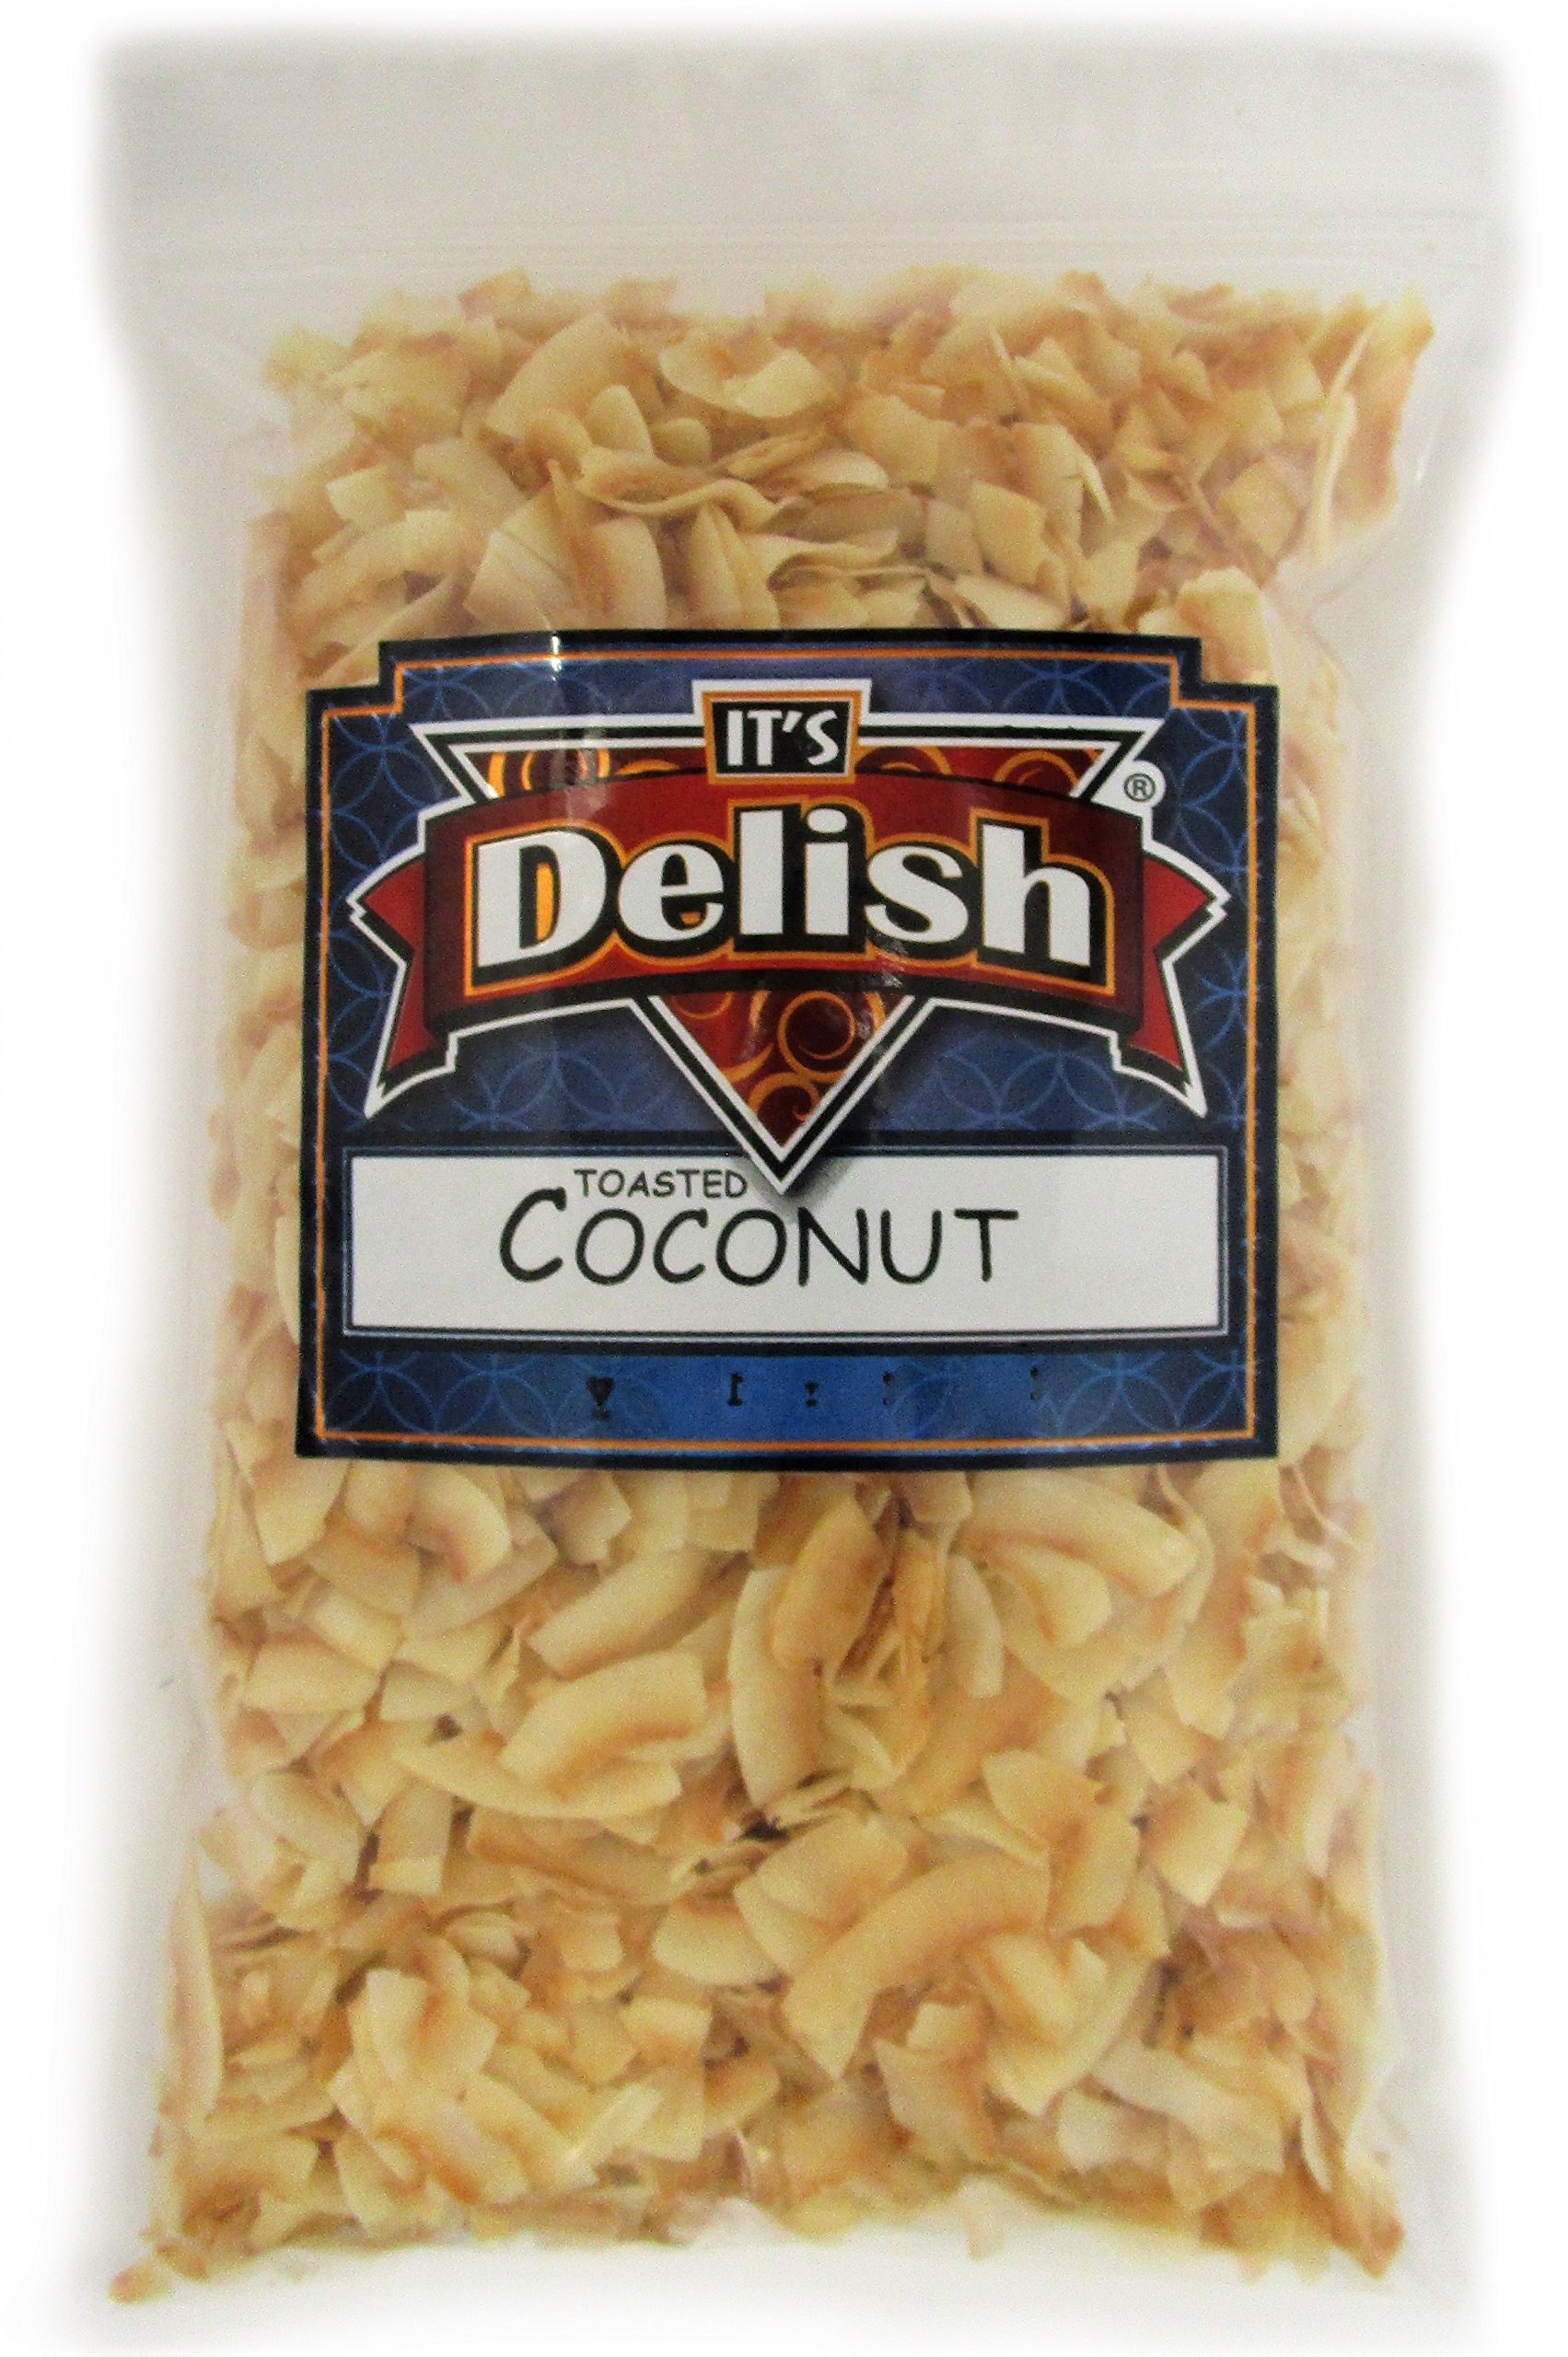
Item Name: Gourmet Toasted Sweetened Coconut Chips by Its Delish, 1 LB Bulk Bag – Healthy Creative Snacks Favorite Food Crunch – Great For Snacking, Baking and Decorating - Vegan, Natural, Kosher
Bullet Point 1: 🍟 COCONUT CHIPS 🍟 – We harvest mature coconuts, slice up the coconut meat, and toast it to perfection using a recipe that's true to our roots. It is a perfect combination for baking cakes and cookies because the toasted coconut chips add crunch to food.
Bullet Point 2: 🍎 GOURMET FLAVOR 🍎 – Its Delish 1 LBS Bulk Bag Toasted Coconut Chips are baked in small batches and given just the right amount of caramelized sweetness to bring out the natural flavor of these delicious snacks. These tasty toasted coconut flakes on granola, yogurt, fruit, cakes, desserts, ice cream or as an indulgent treat all by themselves. Great for adding to your favorite recipes!E SIZE One, Two, Three, Five & Ten Pounds (160 Oz) Bulk bag Its Delish brand
Bullet Point 3: 😋 DELICIOUS & HEALTHY 😋 – Coconut Chips are the perfect go-to for an energizing snack. Try a snack 1 LBS Bulk Bag for on the go, healthy and convenient snacks. So its Delish chips are good, even your kids will love them. Its Delish protein shake chips are salad or add it to your kid's lunch box!
Bullet Point 4: 💪 HEALTH COMMITMENT 💪 – We use simple, healthy ingredients that are paleo friendly, non GMO, gluten free, 100% plant based, vegan, dairy and soy free. Our healthy chips are preservative-free making a guilt-free vegan food! Enjoy straight from the bag, or up your topping game and add a satisfying crunch to your smoothie.
Bullet Point 5: ✔ USDA CERTIFIED QUALITY ✔ – Kosher OU - No preservatives, no sulfur. Best nutrition and quality for you. Comes in a 1 LBS Bulk Bag and stays fresh. Our company was born out of a commitment to create delicious & healthy vegetarian foods with convenient preparation for those with busy, health-aware lifestyles. 100% Pure Fresh Large cut Coconut, low sugar, No preservatives and no sulfites.
Product Description: <p><strong>Gourmet Toasted Sweetened Coconut Chips by Its Delish – 1 LB Bulk Bag</strong></p><p>We bring healthy snacks and super nutritious nuts and dried fruits from nature into your bags and onto your table from nature with love. So, a healthy alternative to traditional chips, our gourmet toasted sweetened coconut chips 1 lb bulk bag come from the white flesh of fresh, mature coconuts. The chips are sliced and toasted to perfection to create the perfectly crunchy texture for a satisfying snack with no added sugar. They contain all of the health benefits of a whole coconut with the ease and versatility of a chip. Enjoy them sprinkled on salads, granola bowls, or eaten by the handful. We bet you can't eat just one! Let's do. Its Delish toasted coconut flakes are our gluten-free and vegan friendly flakes that are USDA certified. They make for a perfect topping to your baked treats and as a great addition for your trail mixes.</p><p><strong>About It's Delish!</strong><br><br>It's Delish was established in 1992 and is located in North Hollywood, California. It's Delish is a food manufacturer and distributor who produces over 500 gourmet food products including licorice, sour belts, taffies, caramels, Jordan almonds, chocolates, nuts, fruits, trail mixes, spices, and the spice blends. It's Delish also produces organics and all natural products. We give you the opportunity to order from the factory direct!<br><br>It's Delish! prides itself on the four pillars that are at the foundation of everything we do.<br><br>Innovation Quality Value Service</p>
Value: 1.0
Unit: Count

Price: 19.99